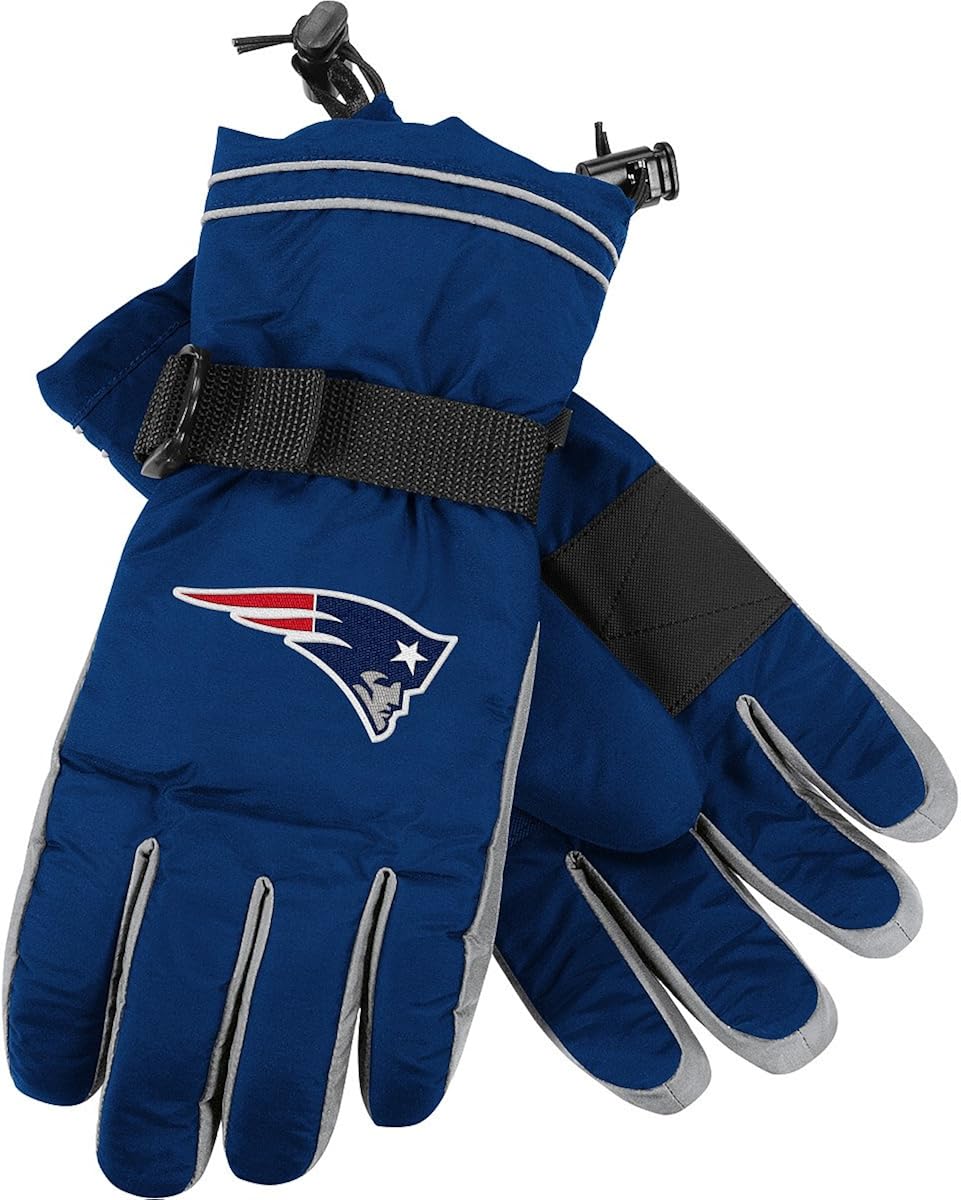
Reebok New England Patriots Sideline Winter Gloves
Category: Sports & Outdoors
Your hands will be toasty warm whether shoveling snow or skiing in the Reebok® Sideline winter gloves. They feature a rubber grip on the palm and thumb for excellent traction. The NFL® team logo is embroidered on the hand top of these team-colored gloves.
Features: 100% nylon | Winter gloves | Team coloredNFL® team logo embroidered on hand top | Double-piping stripes on cuff Black rubber grip on palm and thumb Adjust-to-fit at wrist and glove top | Hardware to attach gloves at wrist Officially licensed Made in Taiwan